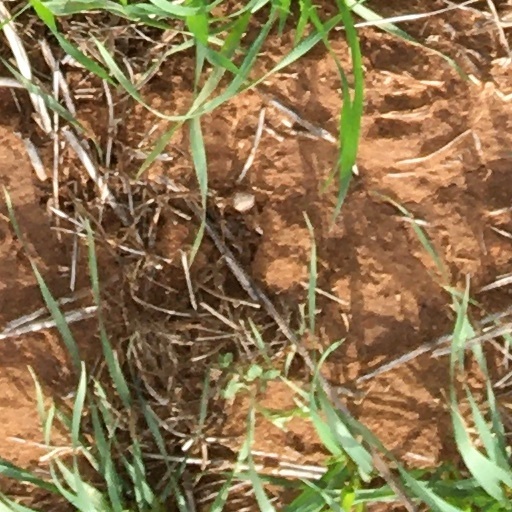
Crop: wheat